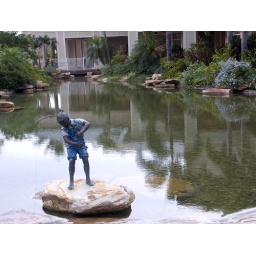
Little person fishing in the lake @ plaza.